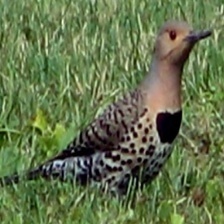
Species: NORTHERN FLICKER
Scientific name: COLAPTES AURATUS